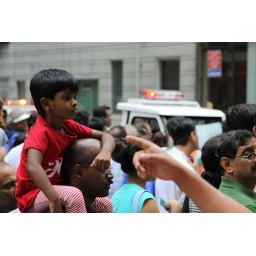
Best seat in the house